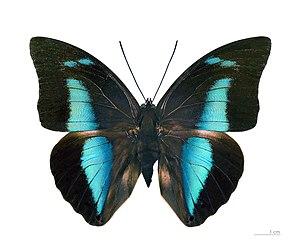
Archaeoprepona amphimachus est un insecte lépidoptère diurne de la famille des Nymphalidae, de la sous-famille des Charaxinae et du genre Archaeoprepona.